Johanne Meyer

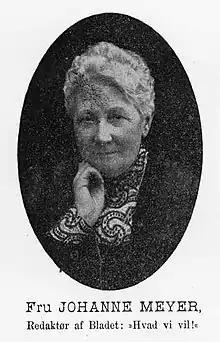
Johanne Meyer

Johanne Marie Abrahammine Meyer née Petersen (1838–1915) was a Danish suffragist, pacifist and journal editor. A pioneering member of various women's societies, from 1889 she served on the board of the pacifist organization "Dansk Fredsforening" and became the influential president of the progressive suffragist organization "Kvindelig Fremskridtsforening (KF)". From 1888, Meyer was editor of KF's journal "Hvad vi vil" (What We Want), to which she contributed many articles.